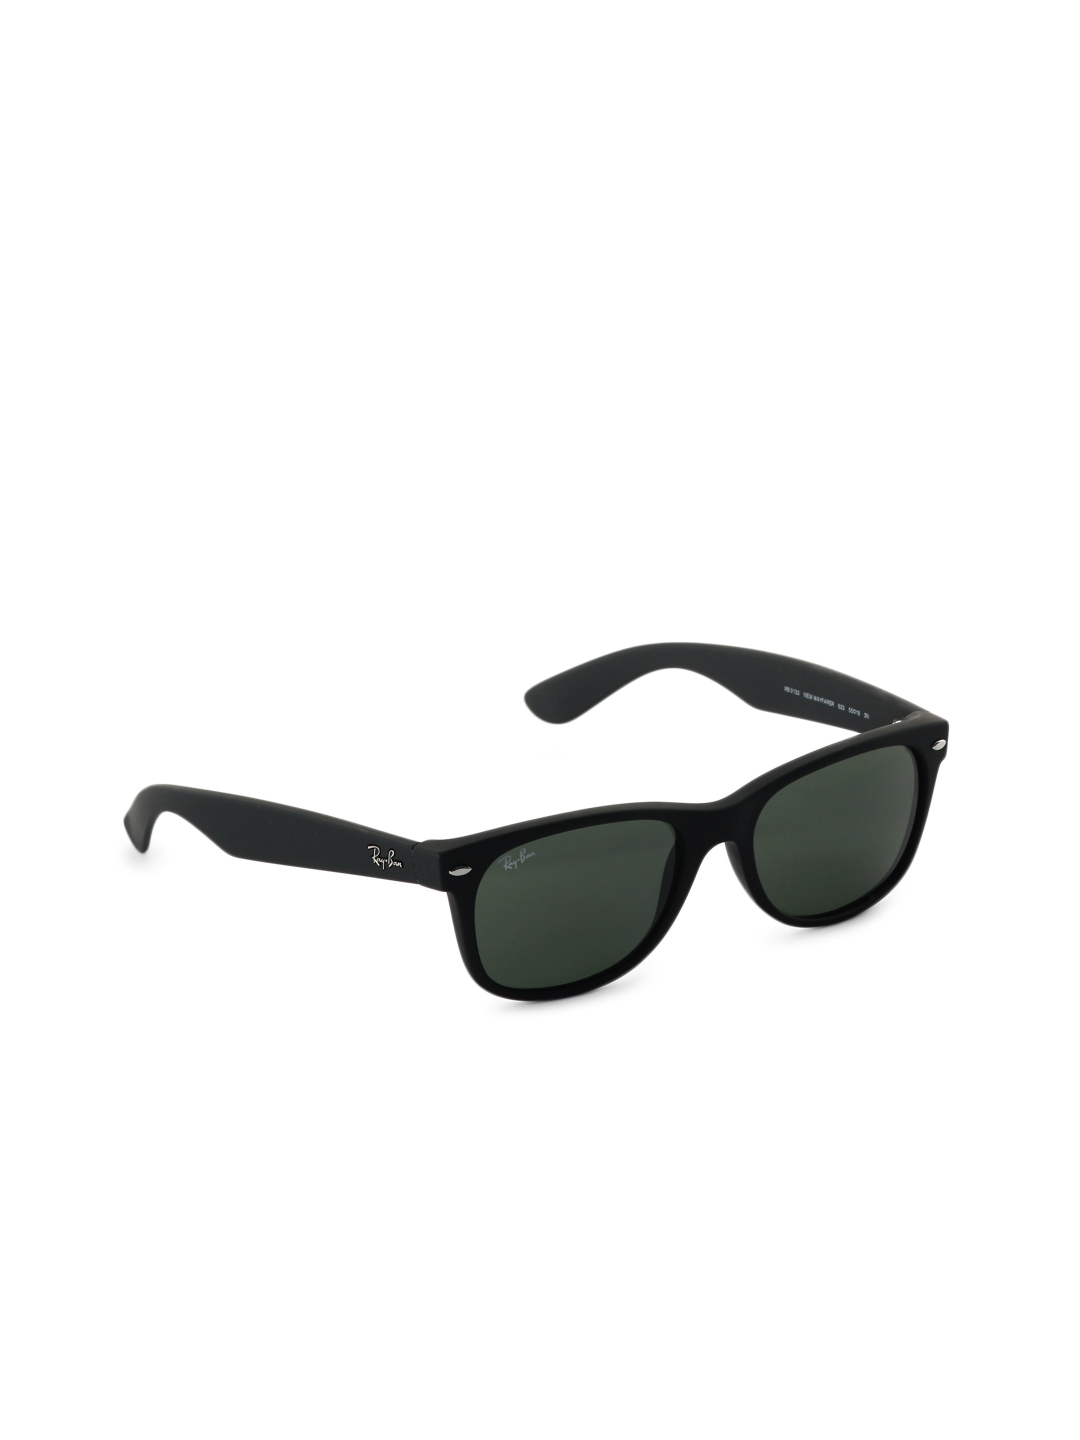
Ray-Ban Men Shiny Hawana Black Sunglasses
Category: Accessories / Eyewear / Sunglasses
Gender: Men
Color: Black
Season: Winter 2016
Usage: Casual